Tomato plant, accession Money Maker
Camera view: tilt-top (135 deg); turntable rotation: 120 degrees
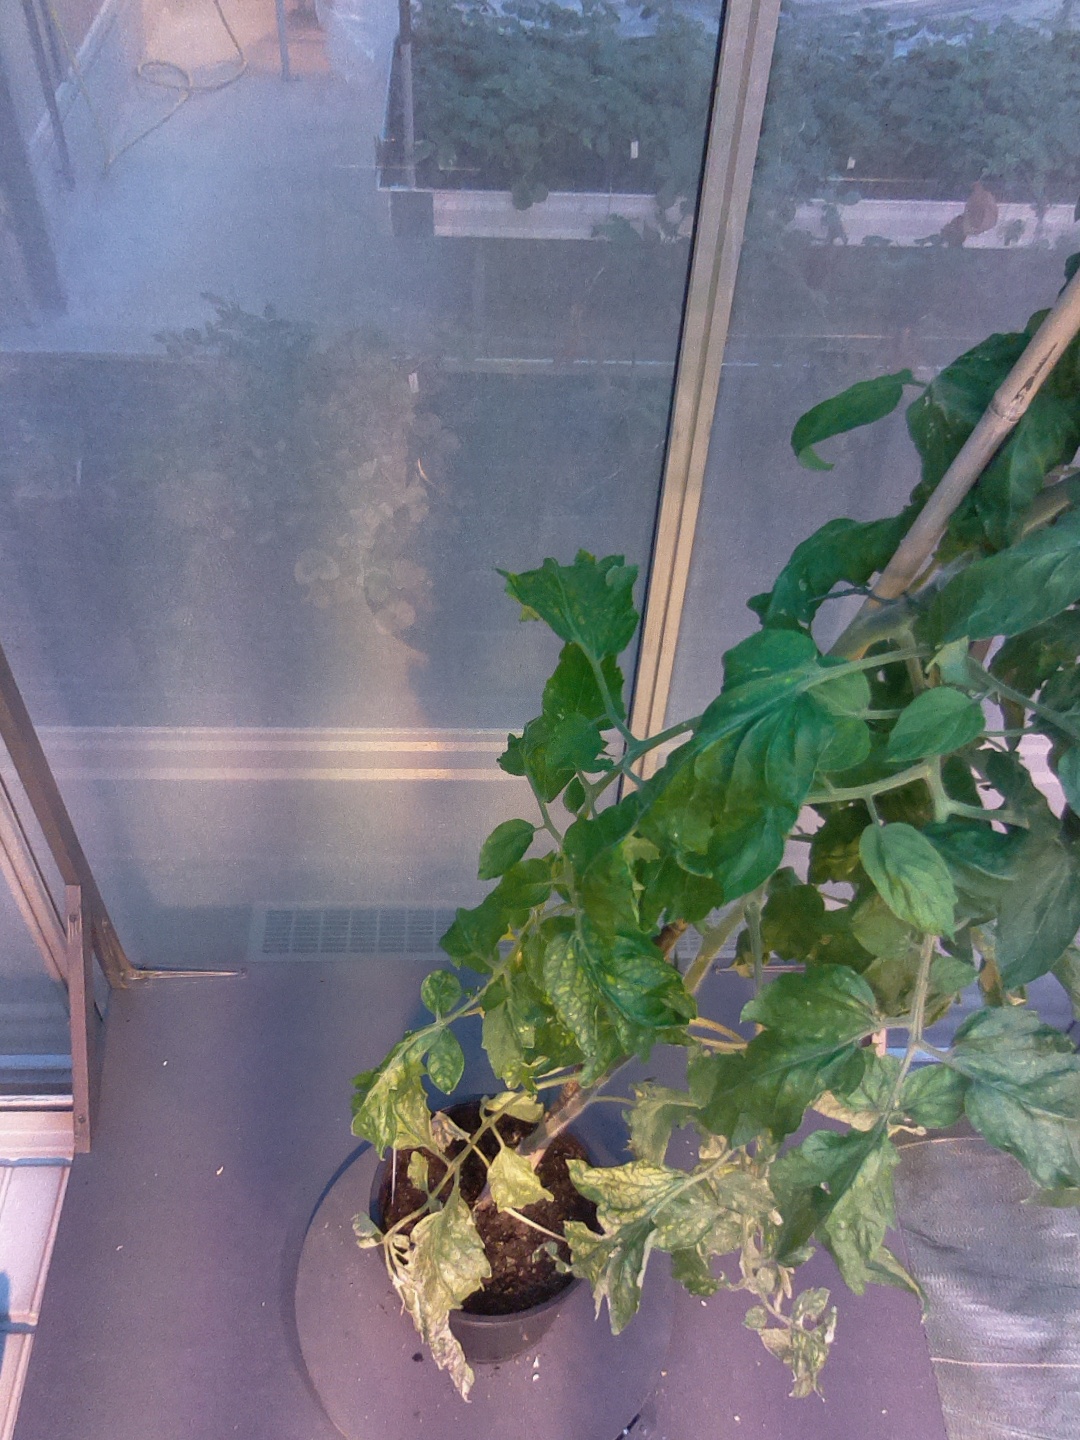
BBCH growth stage 70: Fruits at the main stem or branches visibles